Laaksolahti

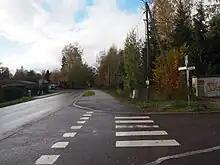
Laaksolahti on an October afternoon.

Laaksolahti (Finnish) or Dalsvik (Swedish) is a district of Espoo, a city in Finland.